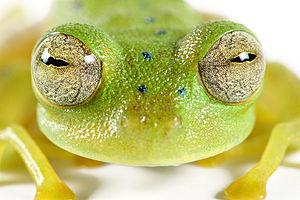
Nymphargus cochranae est une espèce d'amphibiens de la famille des Centrolenidae.